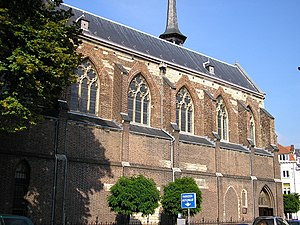
Roermond / Galleri
Roermond er en kommune og en by, beliggende i den sydlige provins Limburg i Nederlandene. Kommunens areal er på 74,19 km², og indbyggertallet er på 57.153 pr. 1. april 2016.